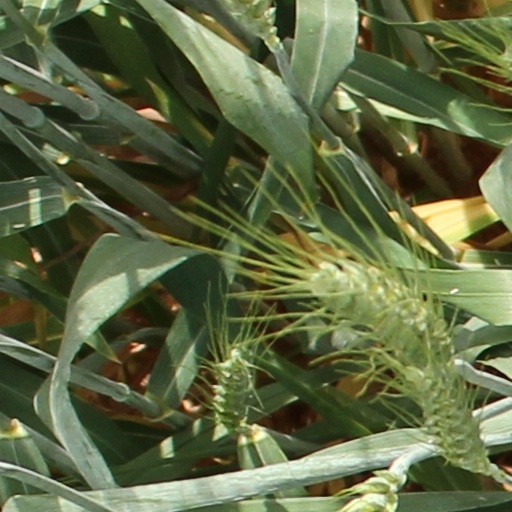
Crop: wheat